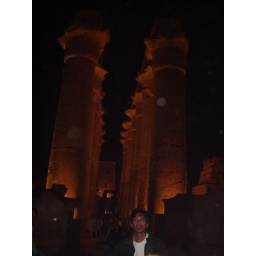
columns(pole) in Luxor temple.Discovered 15 metres under ground by the flooded of Nile river